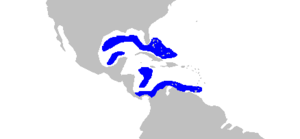
Etmopterus virens, le sagre vert, est une des espèces de requins du genre sagre.